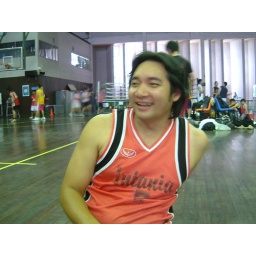
The bear in a very tight shirt :D